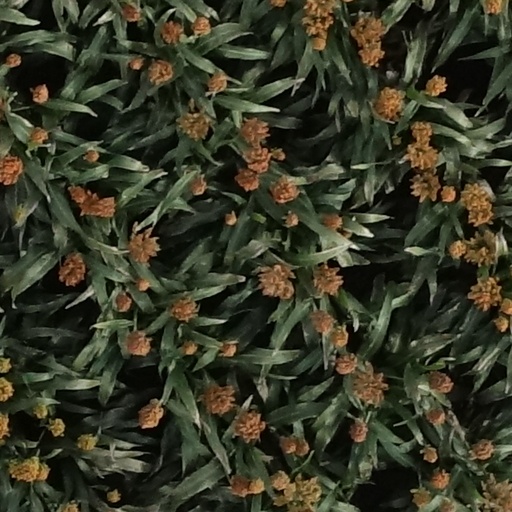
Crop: sorghum